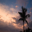
Label: palm_tree